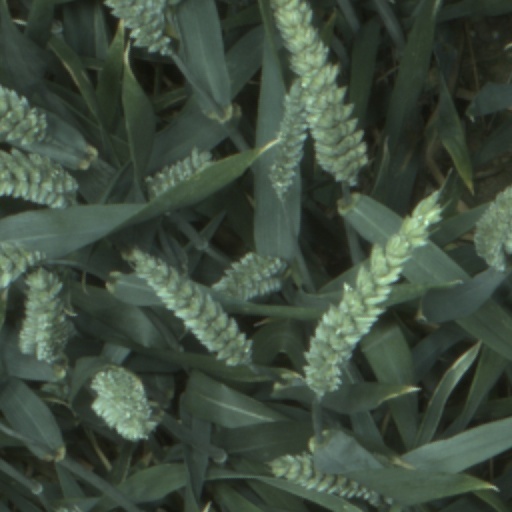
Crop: wheat